Elena Philipieva

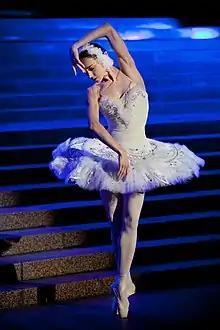
Festival "Descents to Heaven" 2010. Performance by Elena Filipieva.

Elena Philipieva (also spelt Olena Filipieva) (born 23 May 1970) is a Ukrainian prima ballerina and ballet director of the National Opera of Ukraine.